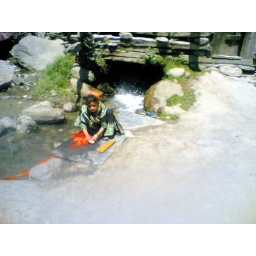
village girl washing clothes by the river